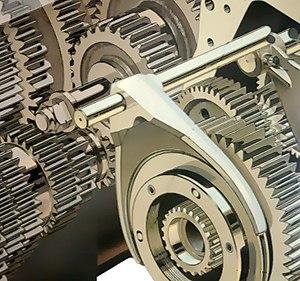
Une transmission non synchronisée est un type de transmission de base qui n'utilise pas les mécanismes de synchronisation sur les engrenages. Ce système est principalement utilisé sur les engins agricoles et les véhicules commerciaux. Parce que les boîtes de vitesses sont conçues sans « col de cône », ce type de transmission non synchronisée nécessite une compréhension de la plage de vitesse, de couple, la puissance du moteur, du sélecteur de plage, de l'embrayage multi-fonctionnel, du levier de vitesses et leurs fonctions. Conçus pour tirer des charges énormes, souvent égale ou supérieure à 40 tonnes, certains véhicules peuvent également utiliser une combinaison de transmissions pour les différents mécanismes. Un exemple serait une prise de force.